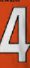
Number: 4